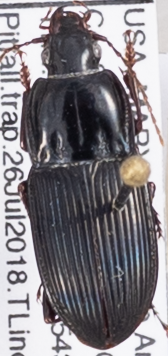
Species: Pterostichus (Abacidus) sp.
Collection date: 2018-07-26
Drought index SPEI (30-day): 2.09
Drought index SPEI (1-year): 1.374
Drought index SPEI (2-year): -0.03